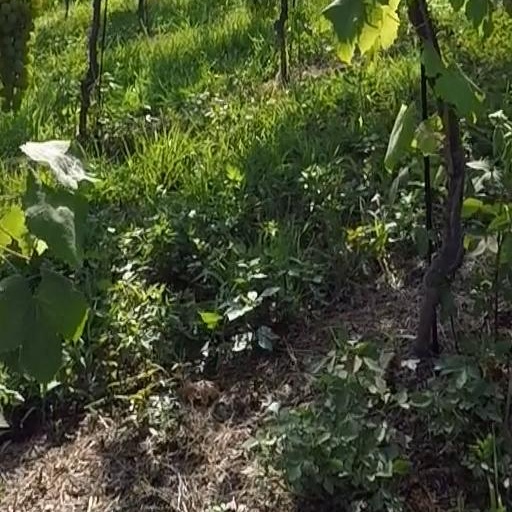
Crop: grape